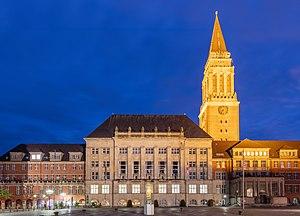
Kiel [kiːl] est une ville du Nord de l'Allemagne, capitale de l'État fédéré de Schleswig-Holstein. Avec ses 247 548 habitants, elle est une des 30 plus grandes villes d'Allemagne. Elle se situe en bordure de la mer Baltique, à l'entrée est du canal de Kiel. Cette voie navigable artificielle, qui relie la mer Baltique à la mer du Nord, est la plus fréquentée au monde. C'est donc un port important, composé d'une partie militaire, d'un port de commerce et de chantiers navals. Trois lignes de ferries assurent des liaisons quotidiennes avec Göteborg, Oslo et six fois par semaine avec Klaipėda.